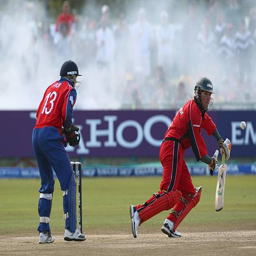
cricketer hits out during the match .